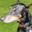
Label: dog